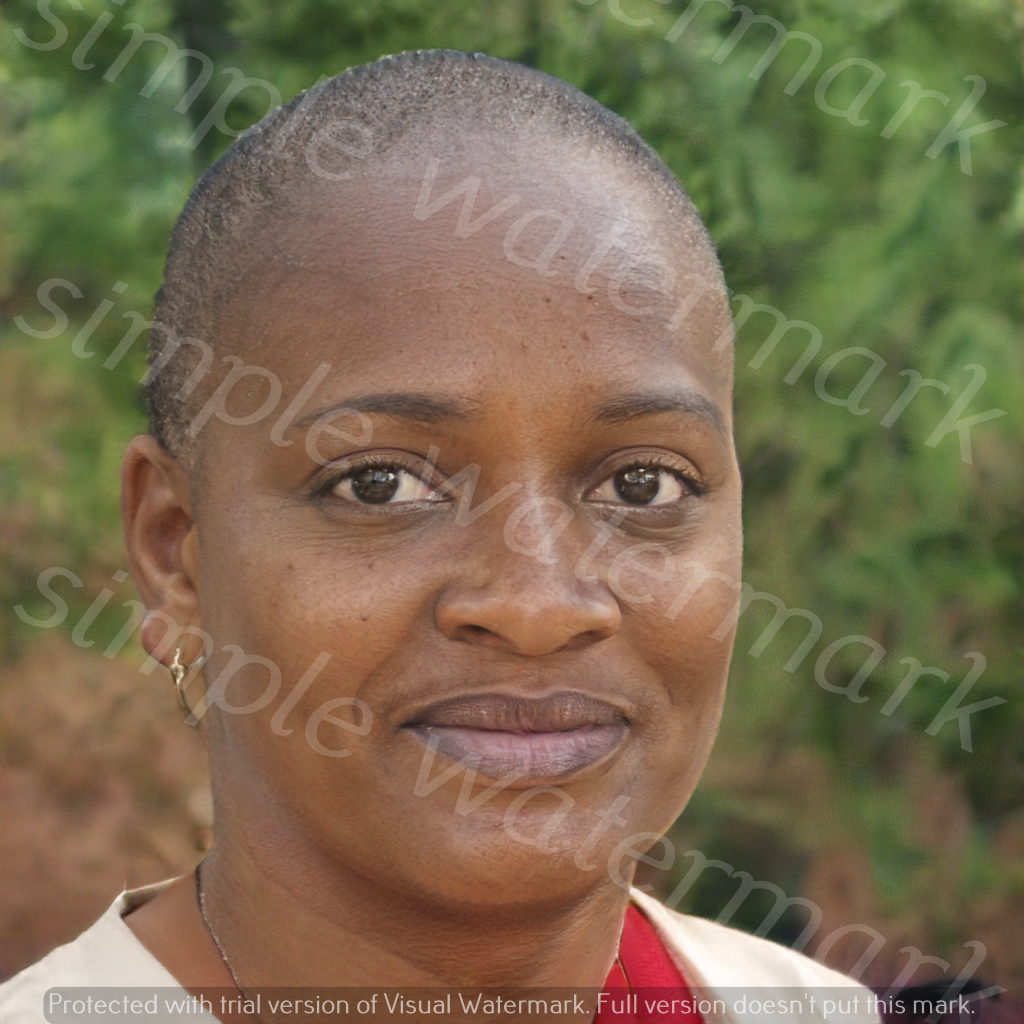
Label: Watermark